Seven Interpretive Essays on Peruvian Reality

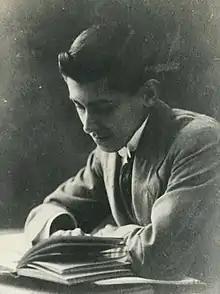
José Carlos Mariátegui in 1917

Mariátegui praises the economic development of the Inca Empire, which he describes as "socialist" and "collectivist"; especially when highlighting the collective work that guaranteed the material well-being of the empire's entire population. This significant economic development was "split" (interrupted) by the Spanish conquest. The Spaniards destroyed the machinery of Inca production; then they embedded their political and economic structures. The socialist economy of the Incas was replaced by another feudal one. The Spaniards did not seek to develop a solid economy but solely aimed to exploit natural resources. The fundamental activity of the Spaniards was the exploitation of the gold and silver mines. When there was not enough labor for the work of the haciendas or "villages" of the coast, they resorted to the importation of black slaves; this is how they formed not only a feudal society but also a slave society. According to Mariátegui, the colonial economic structure remained as the historical basis of the Peruvian economy.